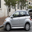
Label: automobile